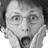
Emotion: surprise